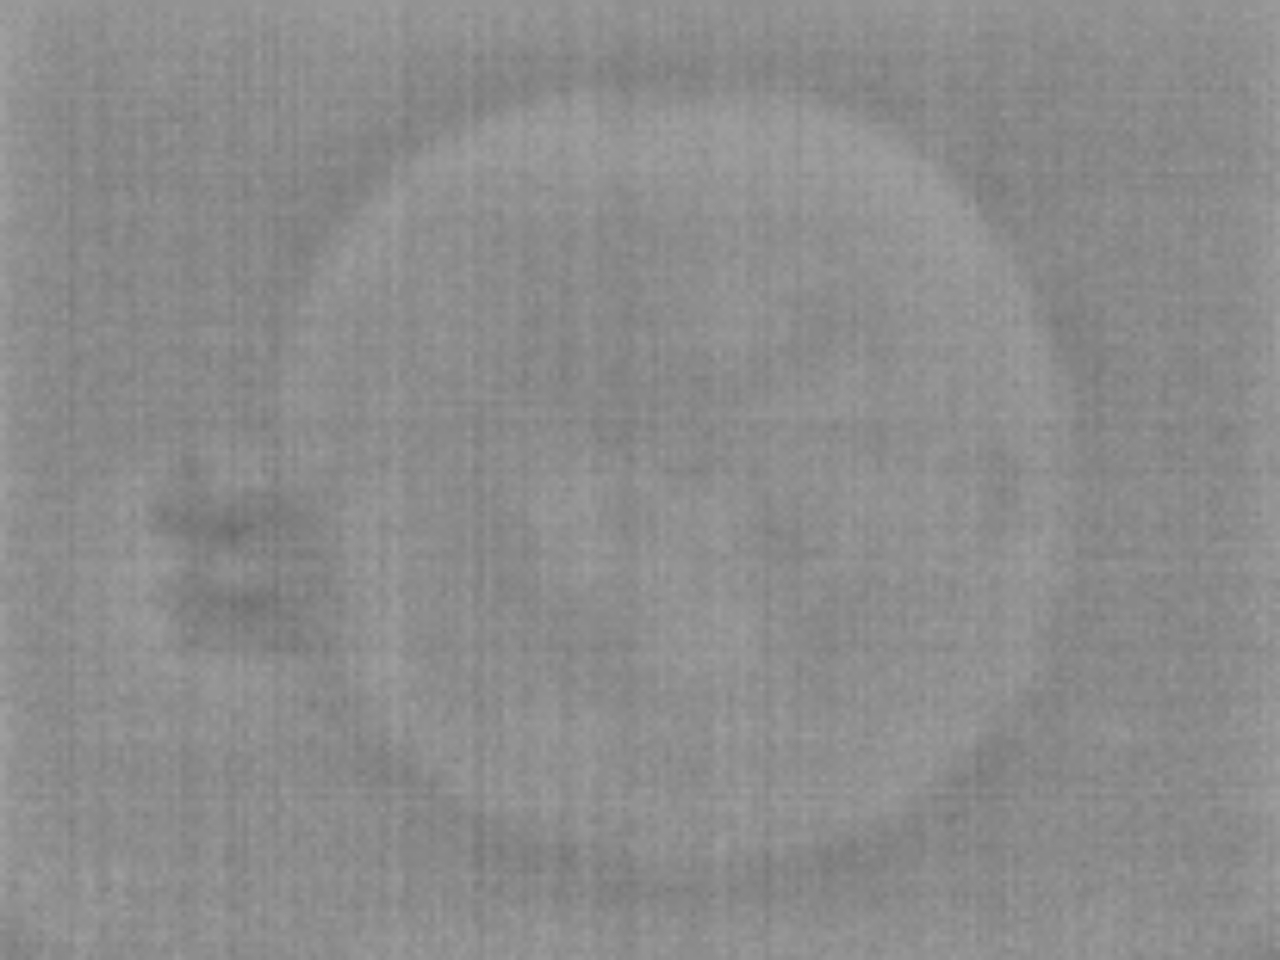
Label: No Defect